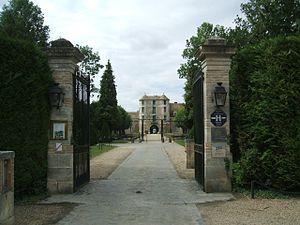
Entrée du château de Launay à Villiers-le-Mahieu, Yvelines